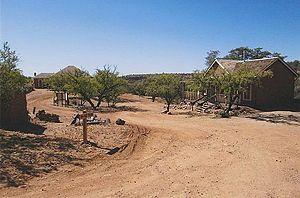
L'Arizona Trail est un sentier de randonnée américain qui traverse l'Arizona entre sa frontière avec le Mexique au sud et sa frontière avec l'Utah au nord. Il est classé National Scenic Trail depuis le 30 mars 2009.